Dangerous Intruder

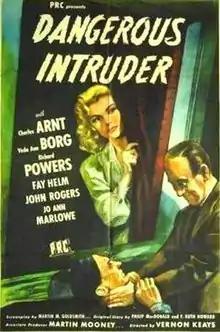
Theatrical release poster

Dangerous Intruder is a 1945 American film noir directed by Vernon Keays, starring Charles Arnt, Veda Ann Borg and Richard Powers .